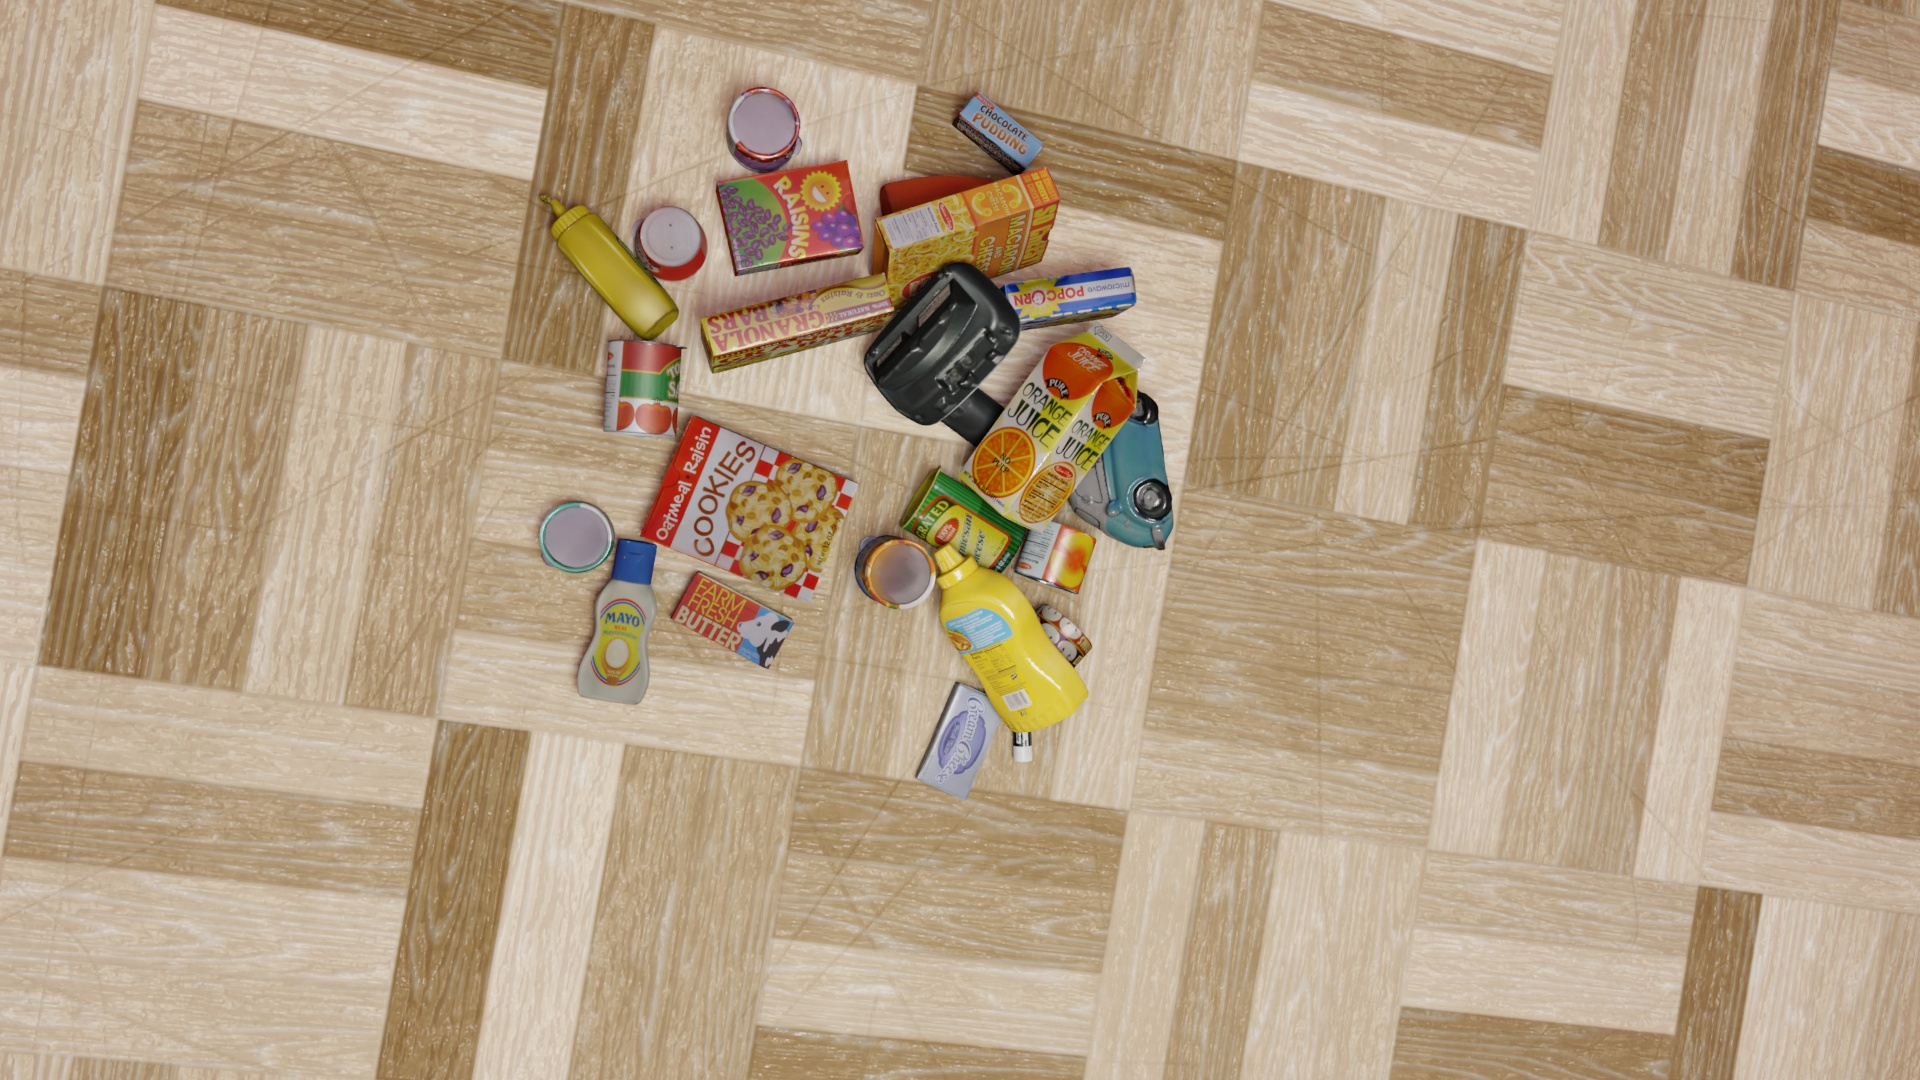
Question:
What are the eight normalized (x, y) image coordinates between 0 and 1 for the cuboid corners of the granola bars box featuring its colorful design? Your answer should be a list of normalized (x, y) image coordinates between 0 and 1 with bottom face first then top face, all counter-clockwise.
Answer: [(0.457292, 0.308333), (0.451562, 0.272222), (0.364063, 0.312037), (0.369792, 0.348148), (0.466667, 0.288889), (0.460417, 0.249074), (0.364063, 0.292593), (0.370312, 0.333333)]